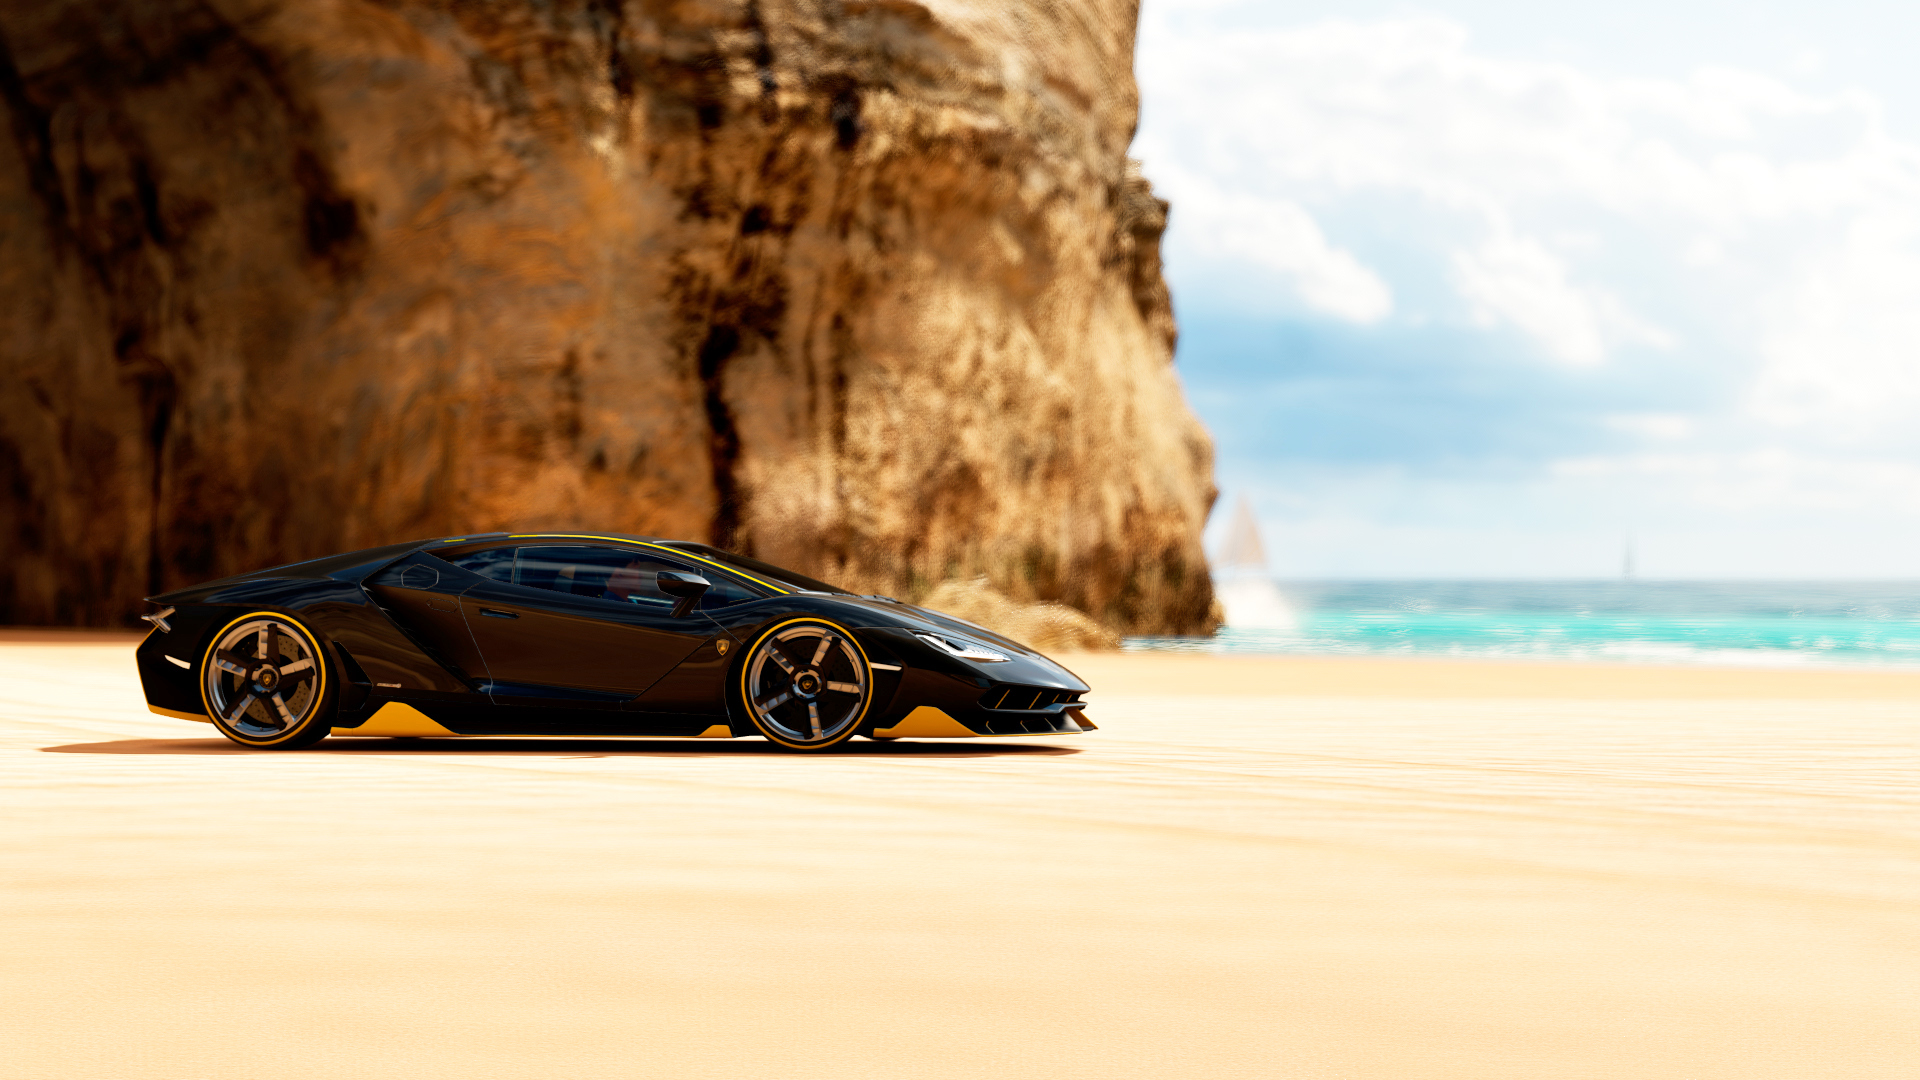
car, vehicle, sports car, supercar, lamborghini, land vehicle, automobile make, automotive design, luxury vehicle